Iran University of Science and Technology

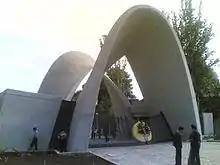
Entrance gate

Iran University of Science and Technology (IUST) ("Dâneshgâh-e 'elm va San'at-e Irân") is a research institution and university of engineering and science in Iran. The university is home to 15 faculties offering undergraduate and postgraduate degrees in a wide range of engineering-based subjects as well as maths, physics, and department of foreign languages. In 1995 IUST awarded Iran’s first PhDs in materials, metallurgical and traffic engineering. IUST is the only university in the Middle East which has a school of railway engineering and a school of progress engineering. It is also the only university in Iran which has a school of automotive engineering. There are also 12 research centres, nine centres of excellence and 19 specialised libraries as well as four satellite campuses in other parts of the country. IUST is located on Hengam Street in the Narmak neighborhood in northeast Tehran.